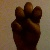
The image shows a hand gesture representing the letter 'E' in Indian Sign Language.